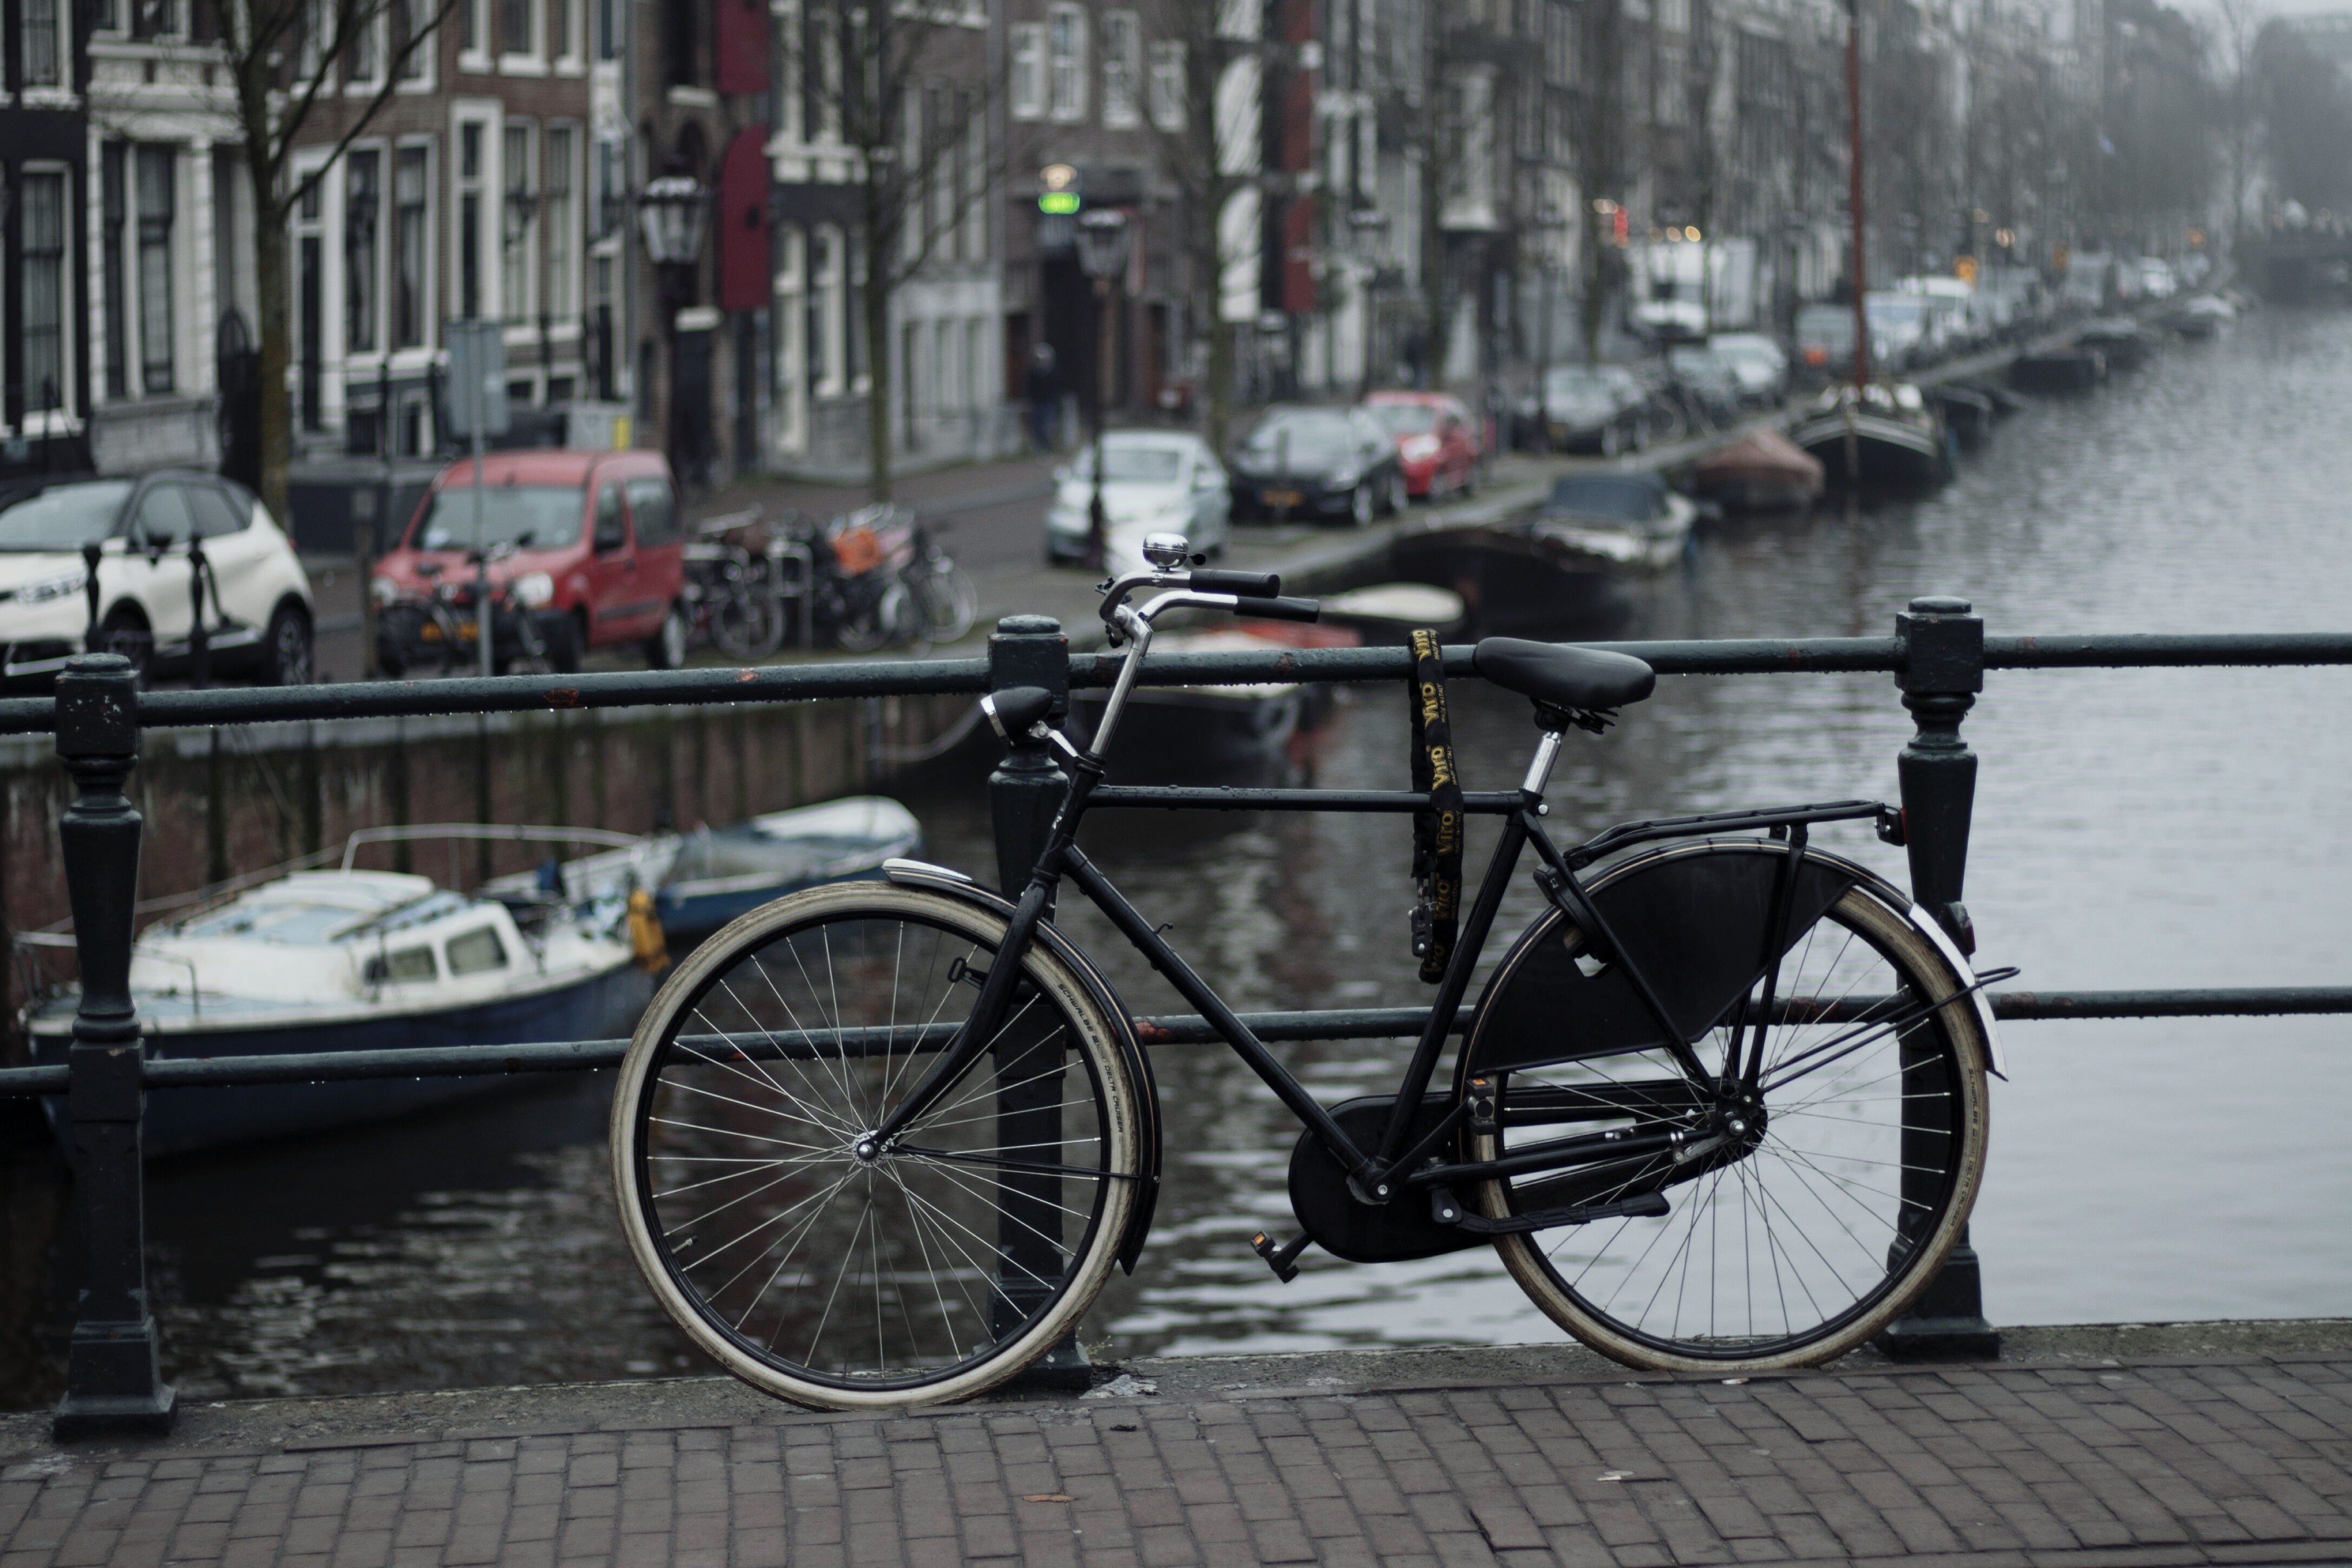
wheel, bicycle, vehicle, sports equipment, land vehicle, mode of transport